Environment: lab
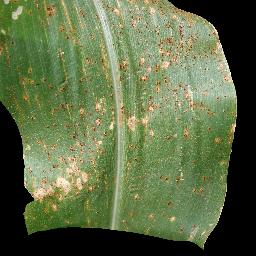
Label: common_rust